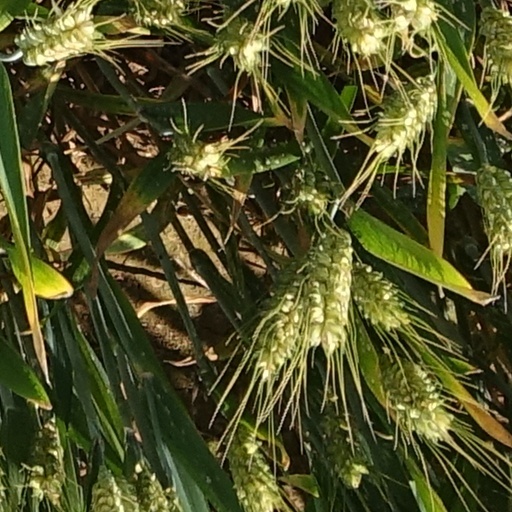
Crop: wheat